Wahgoshig First Nation

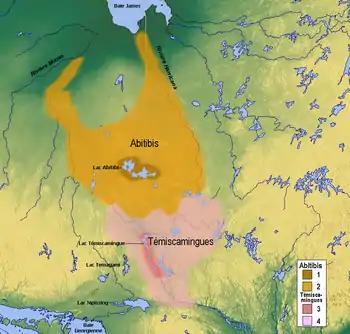
Abitibi/Abitibis (Cree) and Timiskaming/Témiscamingues (Algonquin) territories in the seventeenth century.

The Abitibi Indian Reserve No. 70 was created when the James Bay Treaty (Treaty 9) was signed at the Hudson's Bay Company post on Lake Abitibi in Quebec on June 7, 1906. It encompasses , or . However, the treaty commissioners revealed that they were only authorized to negotiate with the Anishinaabe whose hunting grounds were in Ontario. The Abitibi Indians who were part of the same group, but whose hunting territory lay within Quebec, were told that negotiations for a reserve for them would occur later, but the Quebec government stalled that process for a considerable time after a treaty was signed with the Ontario band.